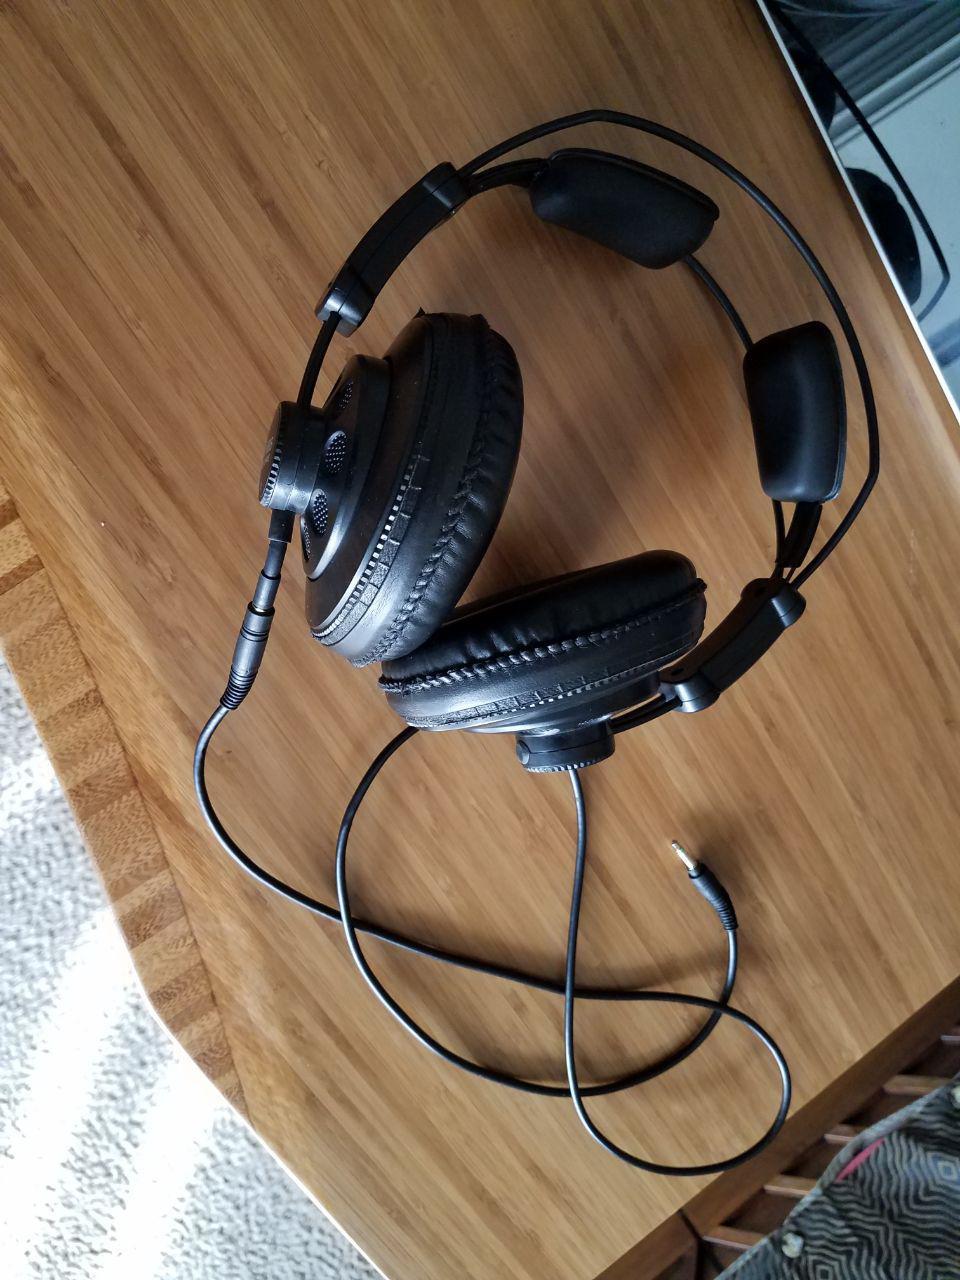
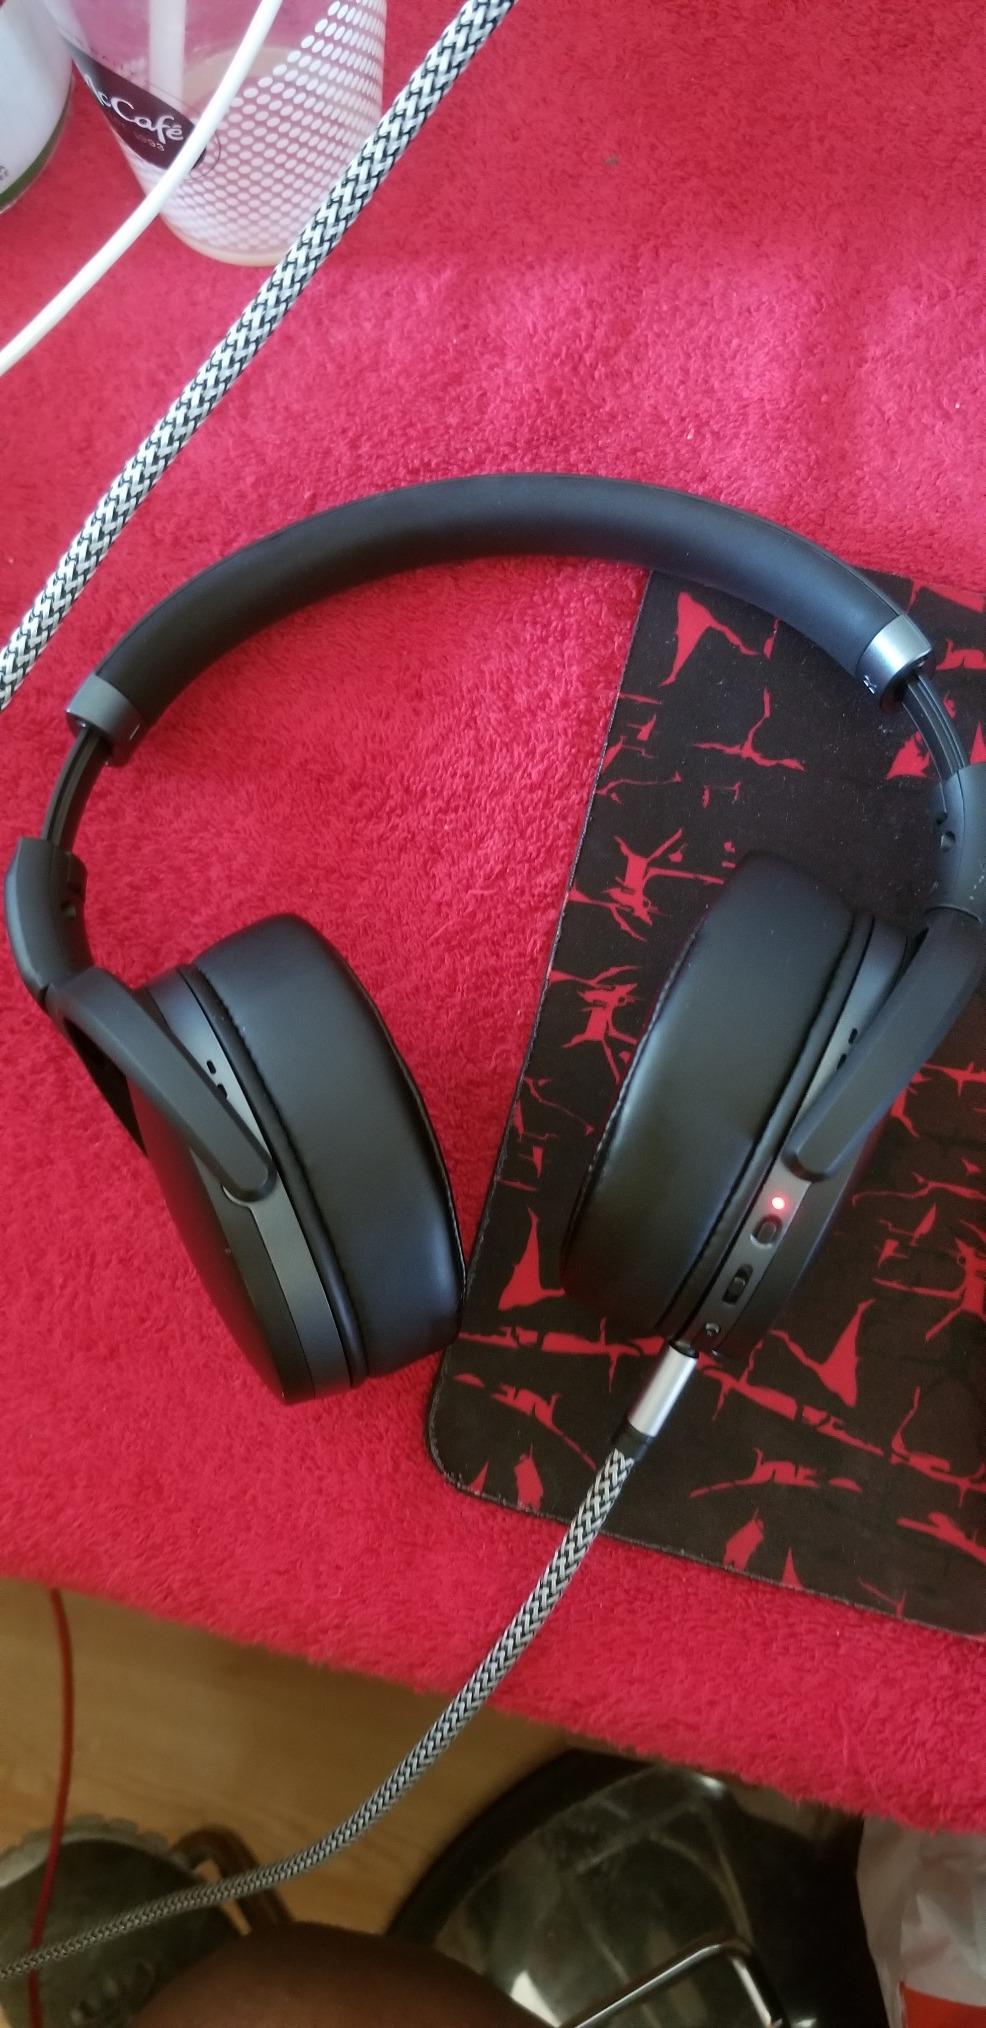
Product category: headphones
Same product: no